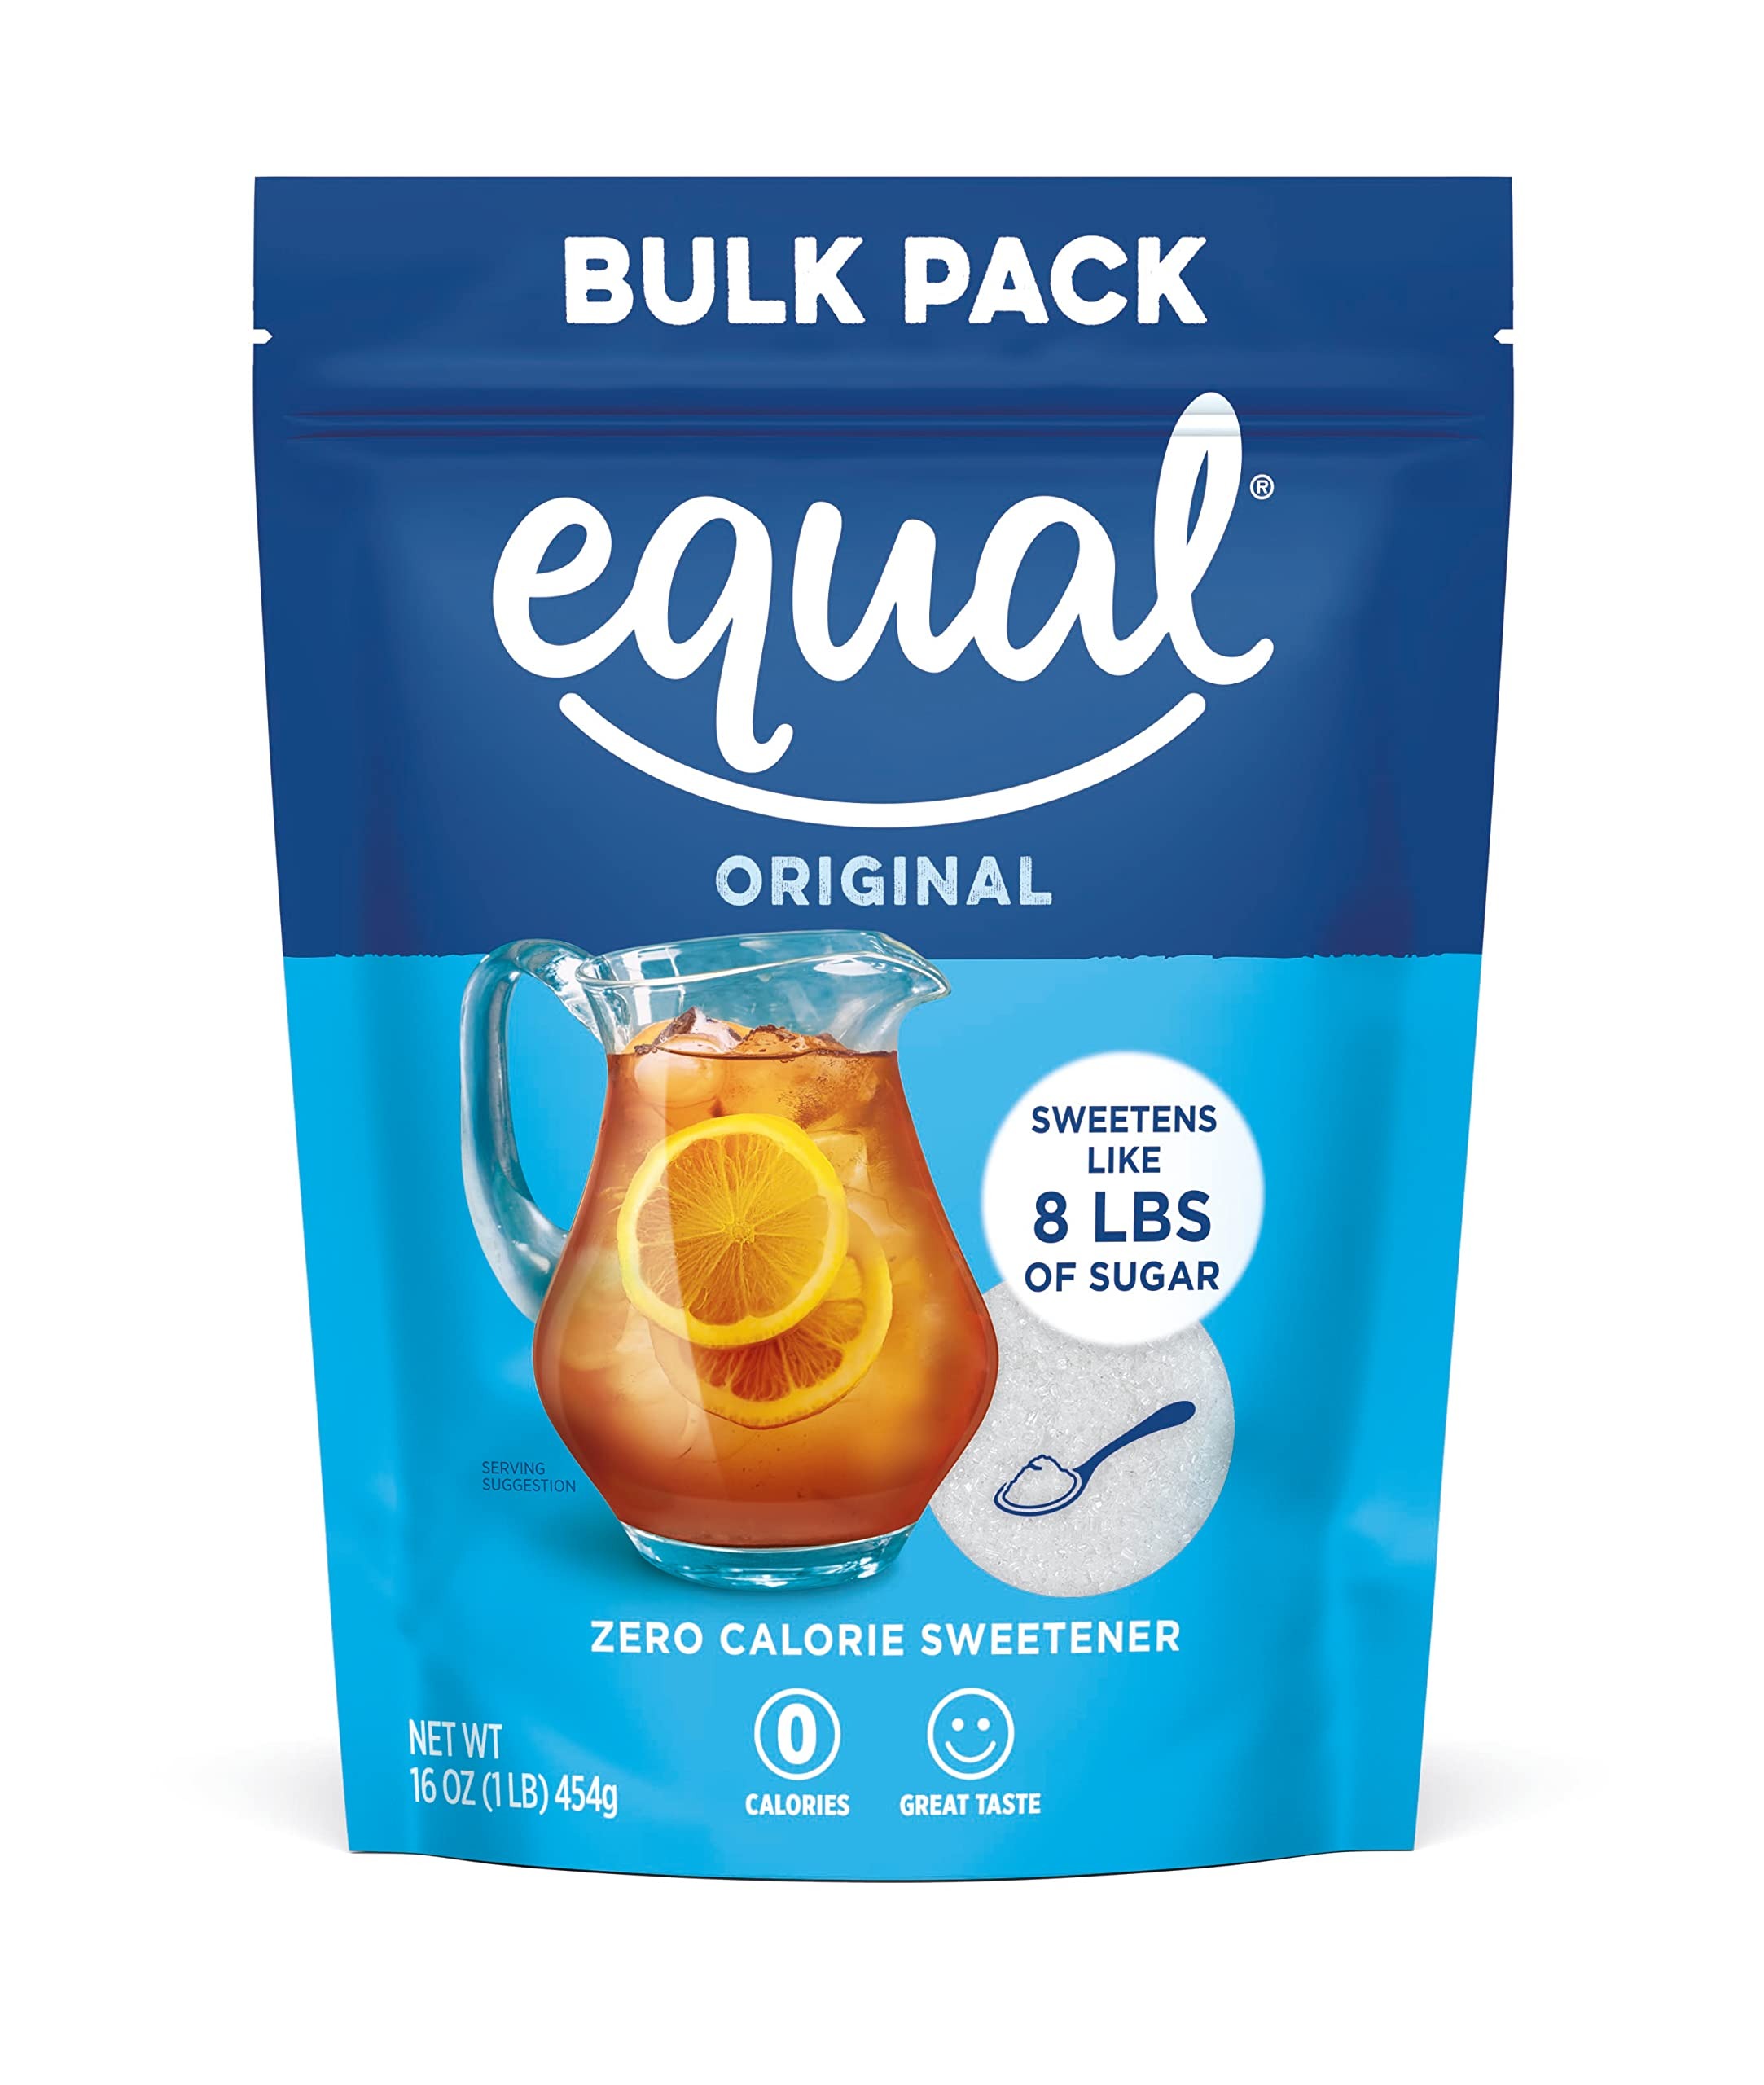
Item Name: EQUAL 0 Calorie Sweetener, Powdered Aspartame and Acesulfame-K Sweetener, Zero Calorie Sugar Alternative, Erythritol Free, 1 Pound Bulk Bag (Pack of 1)
Bullet Point 1: SWEET ALTERNATIVE: Powdered Aspartame and Acesulfame-K Sweetener provides a deliciously sweet taste without compromising on flavor.
Bullet Point 2: ZERO CALORIE SWEETENER: Savor guilt-free sweetness with Equal calorie free sweetener. Enjoy your favorite treats without worries, embracing a zero calorie alternative that maintains impeccable taste.
Bullet Point 3: GREAT FOR BAKING & MORE: Equal bulk packaging ensures uninterrupted sweetness. For best results when cooking and baking, use recipes designed for Equal, or add to recipes after removing from heat.
Bullet Point 4: ADD TO BEVERAGES: Ideal for beverages, smoothies, shakes oatmeal and more. From your morning coffee to your favorite dessert recipes, Equal sweetener adds just the right amount of sweetness to any dish or drink.
Bullet Point 5: SUGAR SUBSTITUTE: Sugar substitute has the same sweetness as two teaspoons of traditional sugar, offering a guilt-free sugar alternative.
Value: 16.0
Unit: Ounce

Price: 10.245